2012 Vuelta a España, Stage 12 to Stage 21

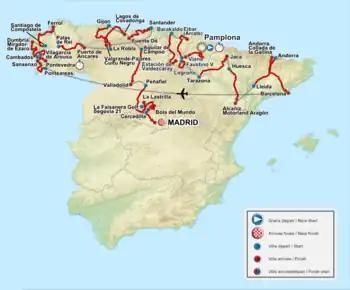
Overview of the stages; red lines represent distances covered in the individual stages, while black dotted lines are the distances covered in transfers between the stages.

Stage 12 of the 2012 Vuelta a España was contested on 30 August, and the race concluded with Stage 21 on 9 September. The second half of the race was situated entirely within Spain; starting with a medium mountain stage from Vilagarcía de Arousa to the Mirador de Ézaro in Dumbría, before four summit finishes and, ultimately, the customary race-concluding ride into Madrid.